Pinnacle Peak (Arizona)

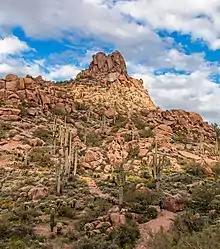
Backside Of Pinnacle Peak In Scottsdale, AZ

Pinnacle Peak is a granite summit located in Scottsdale, Arizona. The peak rises to an elevation of . It is located within the Pinnacle Peak Park, operated by the City of Scottsdale Park District. Part of the Sonoran Desert, the park is home to a variety of native desert flora and fauna. Hikers utilize a 1.75 mile trail to explore the area, though rock climbing skills are needed to reach the summit.